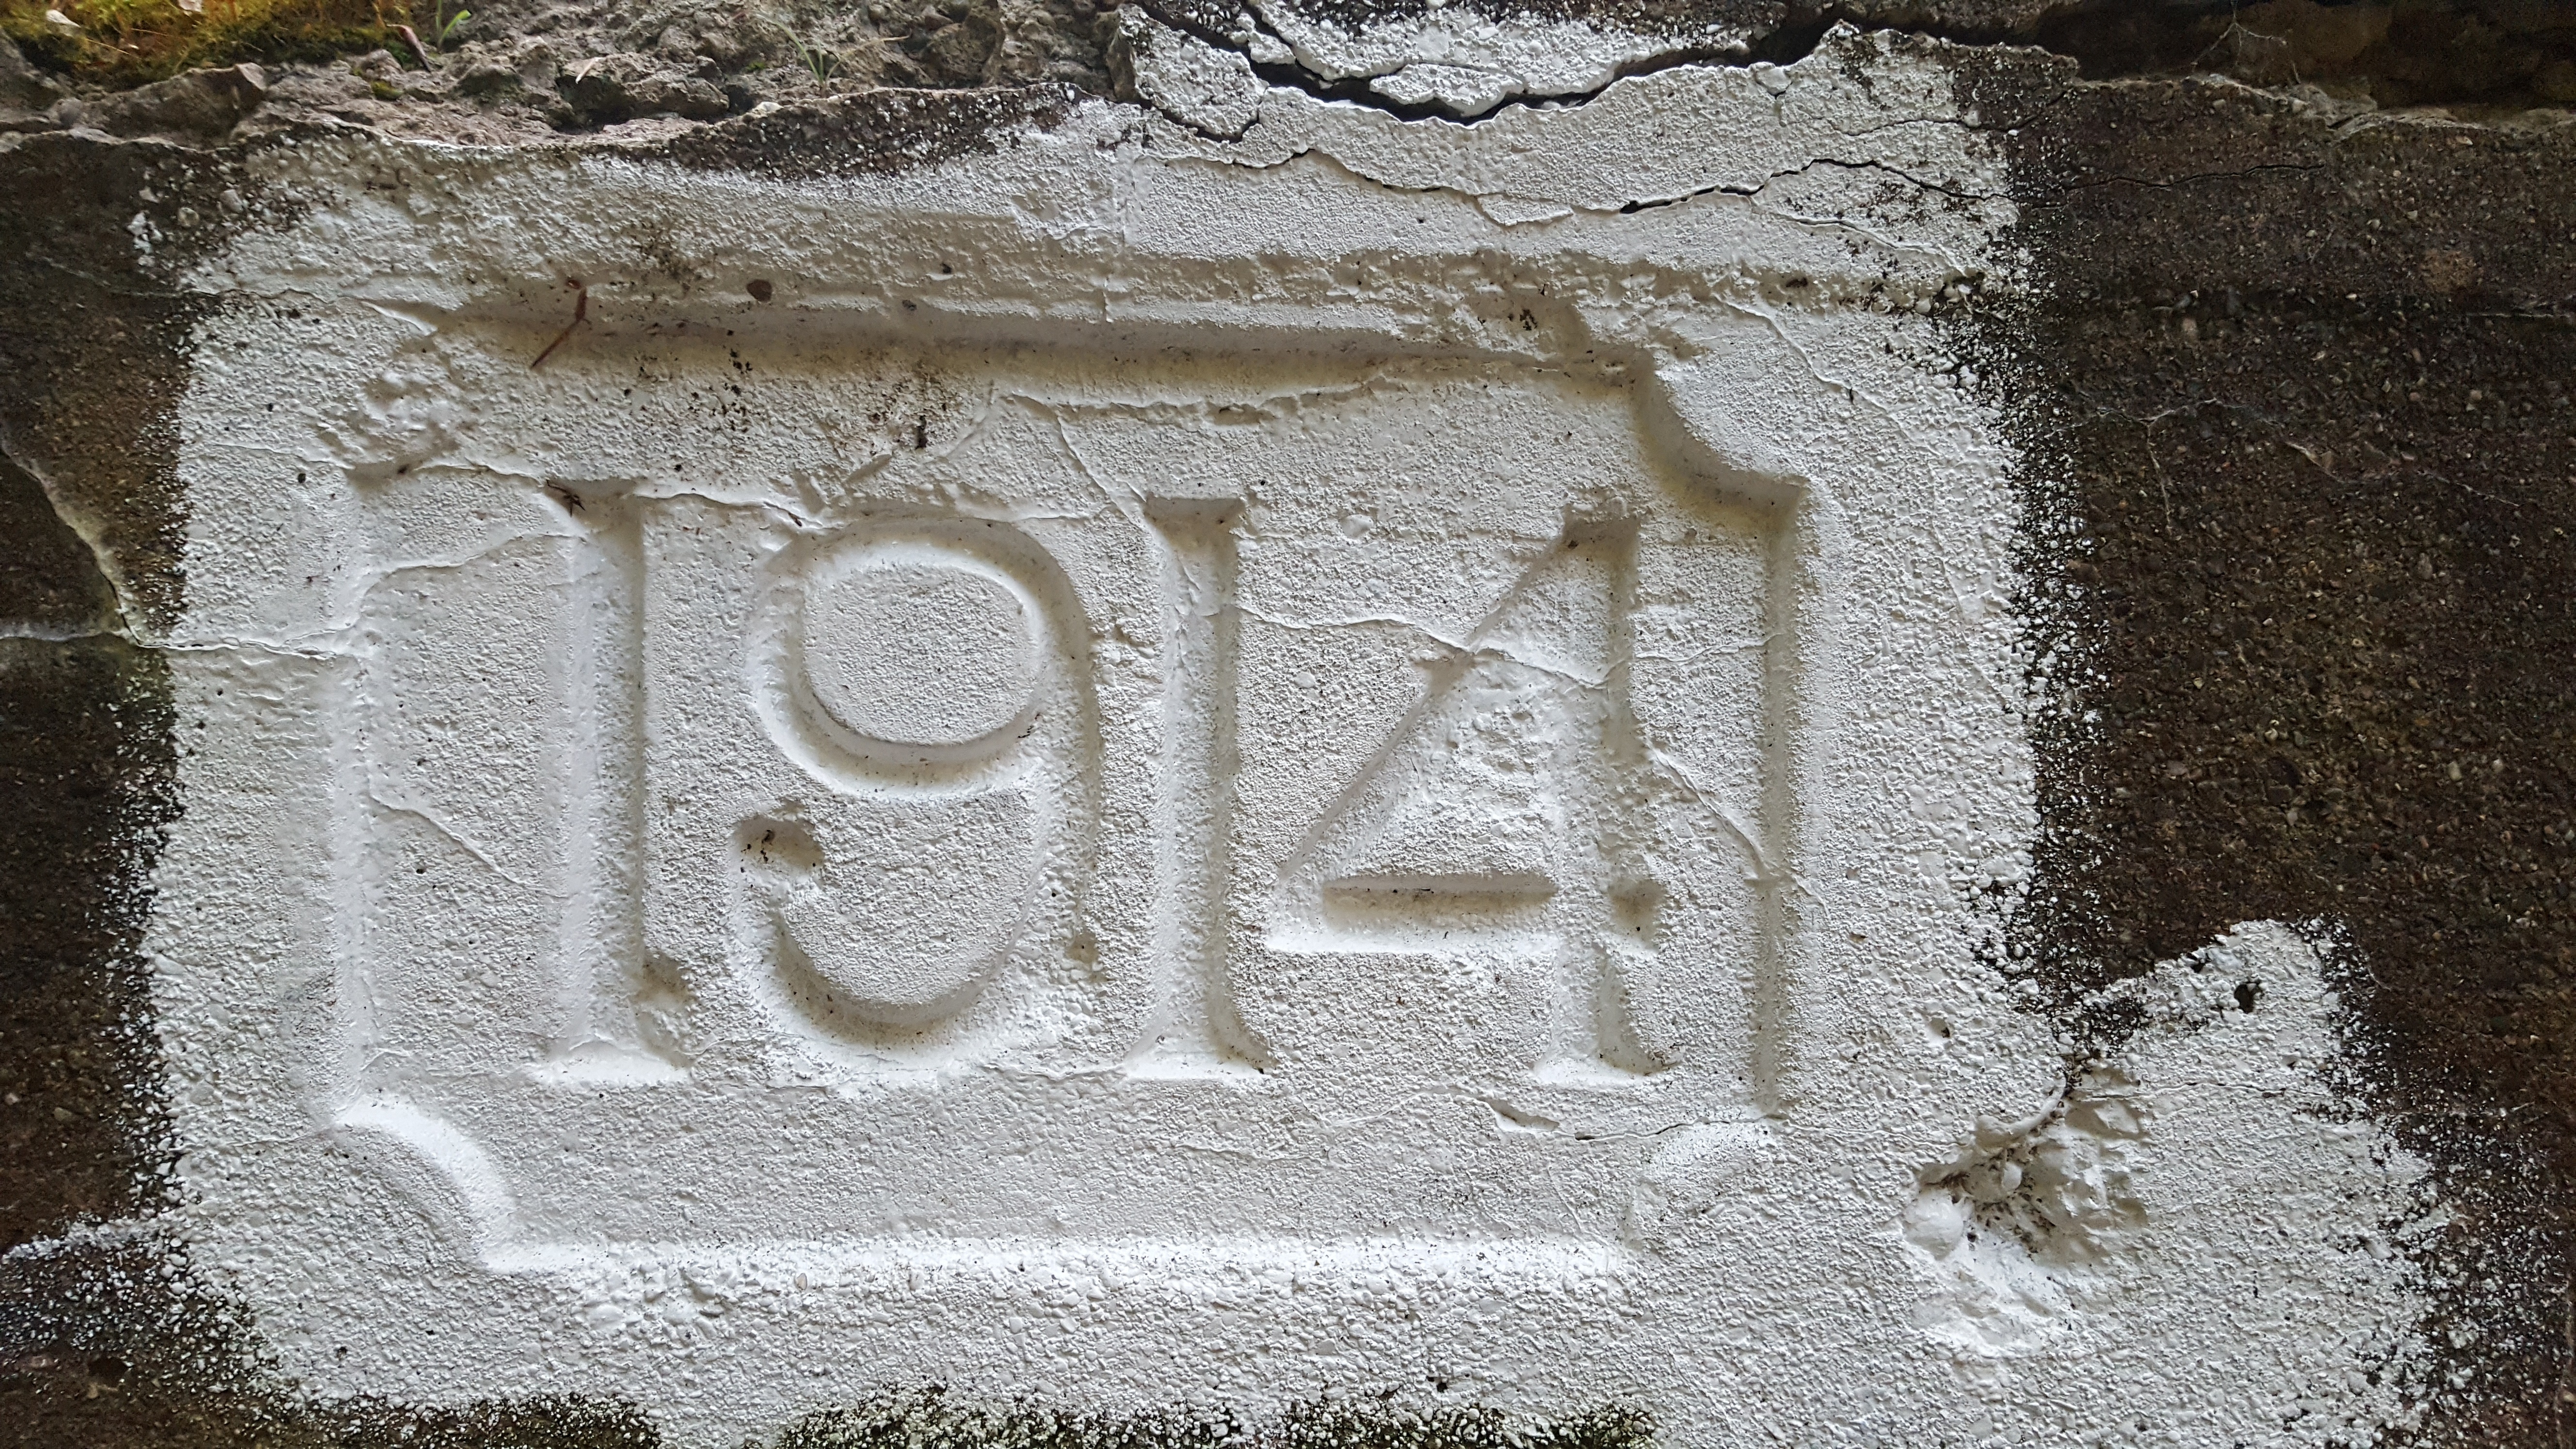
sand, structure, white, bridge, vintage, old, wall, stone, rustic, abandoned, concrete, date, weathered, grave, art, temple, cement, painted, crumbling, carving, damaged, relief, aged, uneven, stone carving, ancient history, 1914